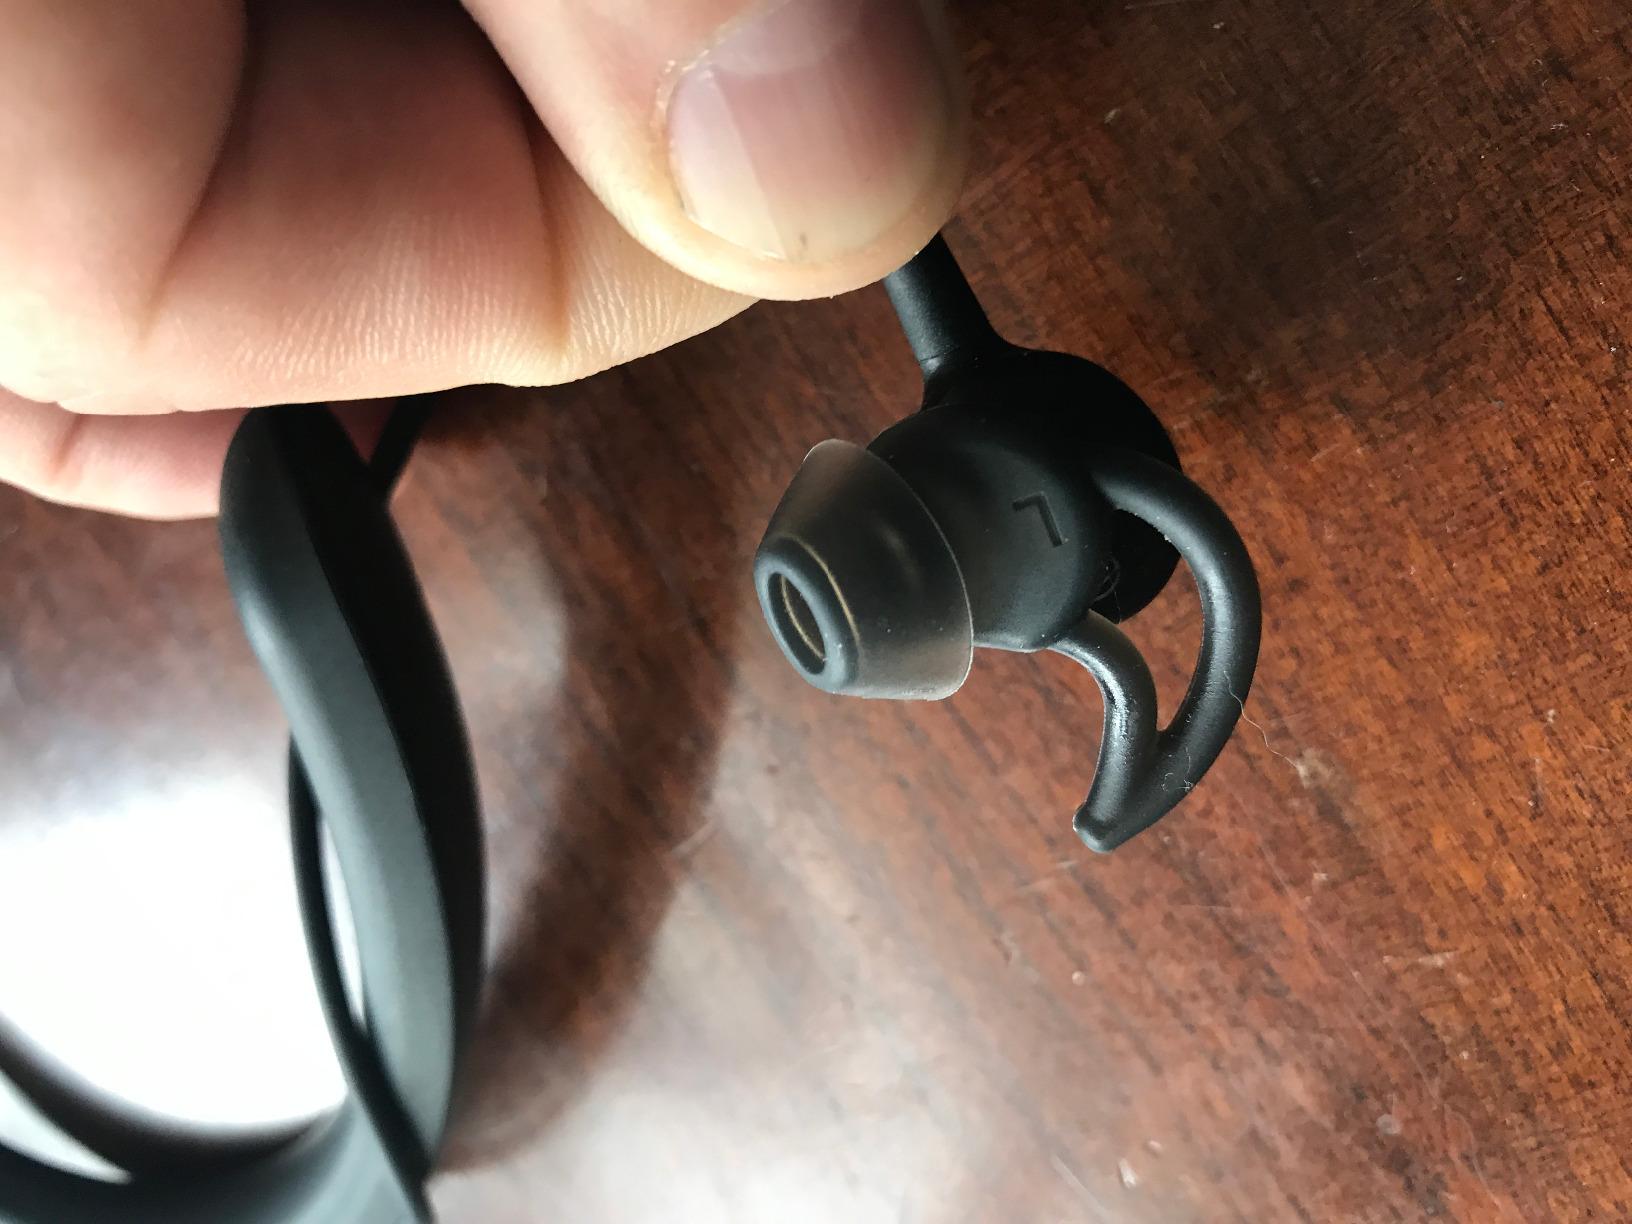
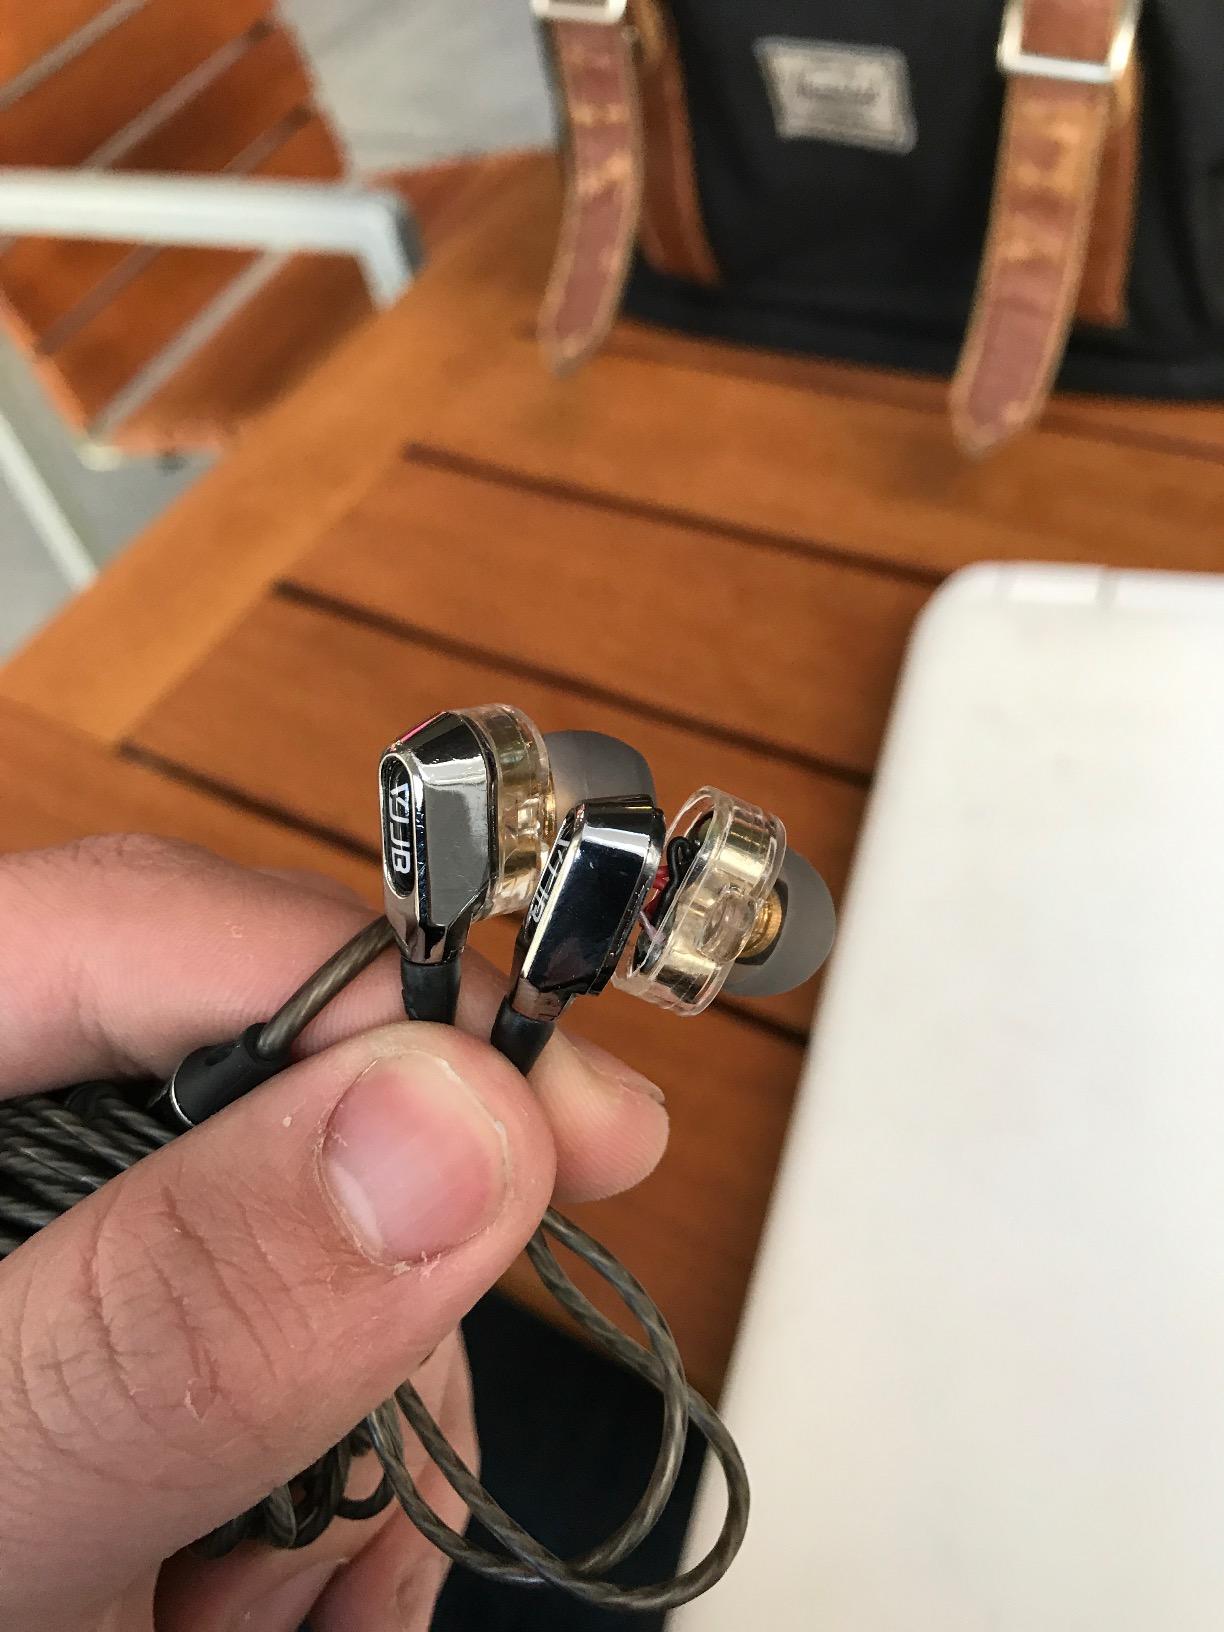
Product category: headphones
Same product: no